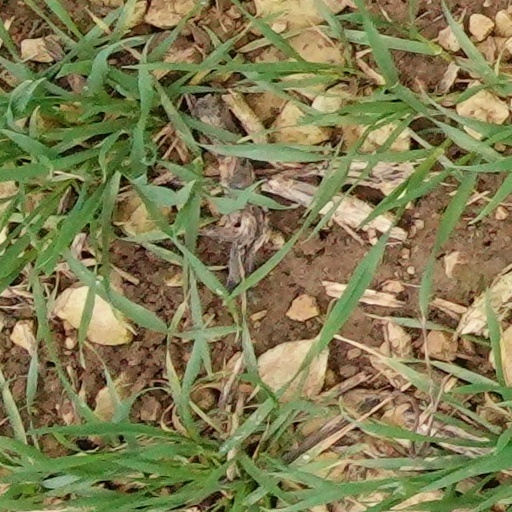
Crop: wheat